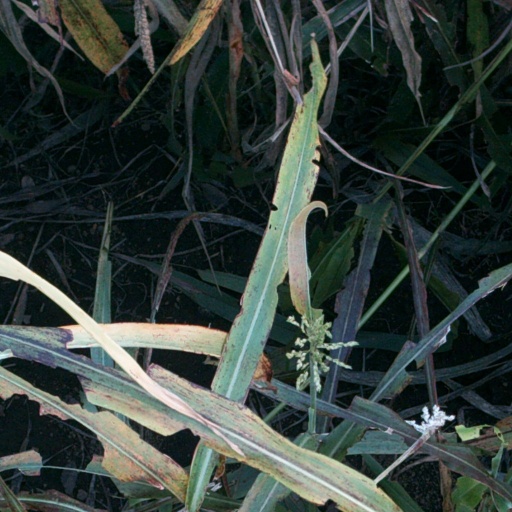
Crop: sorghum